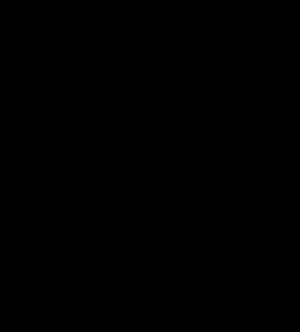
Piperacillin
Piperacillins kemiske opbygning.
Piperacillin er et bredspektret β-lactamantibiotikum i penicillingruppen. Det har som det eneste markedsførte penicillin virkning på bakterien Pseudomonas aeruginosa.